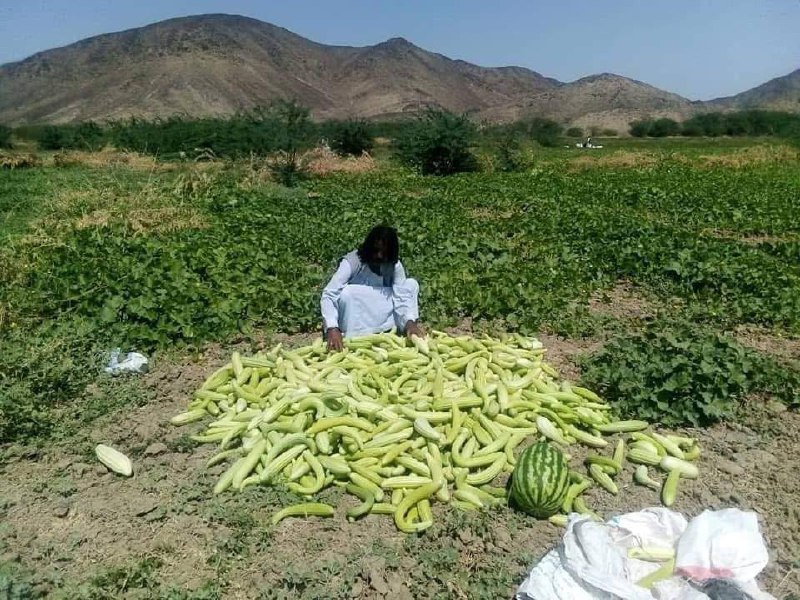
الوصف بالفصحى: يجلسُ مزارعٌ  وسطَ حقل أخضر شاسع ، جامعاً كومةً كبيرةً من محصول القثاء الطازج والبطيخِ خلفه جبال
الوصف بالعامية السودانية: مزارع قاعد في نص ارض زراعية وجنبو كومة كبيرة من العجور الأخضر والبطيخ، و وراهو جبال
التصنيف: Agriculture & Livestock